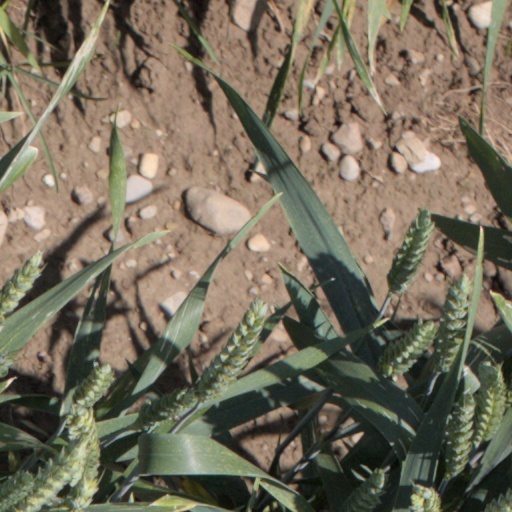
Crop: wheat